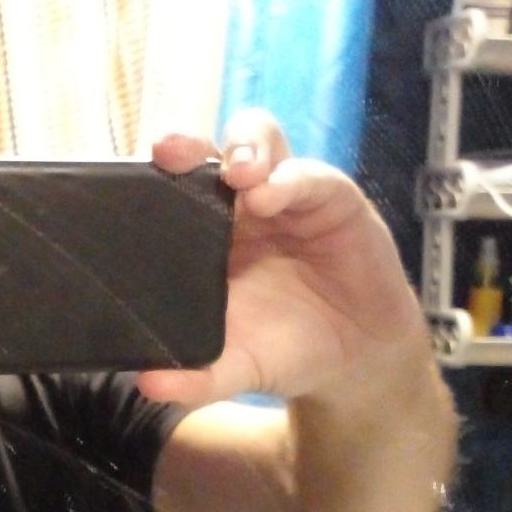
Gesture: no_gesture